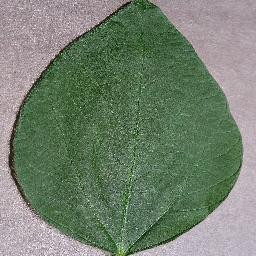
Label: Soybean___healthy